Question: What is red?
Tambaya: Menene ja?
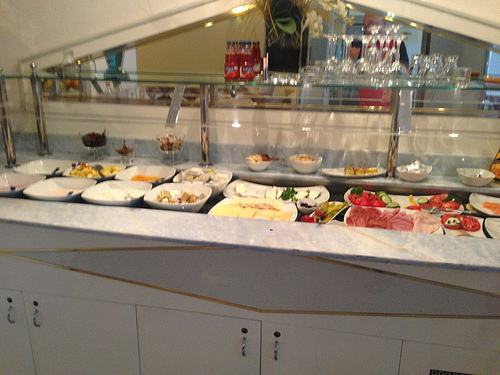
Answer: Tomato.
Amsa: Tumatir.